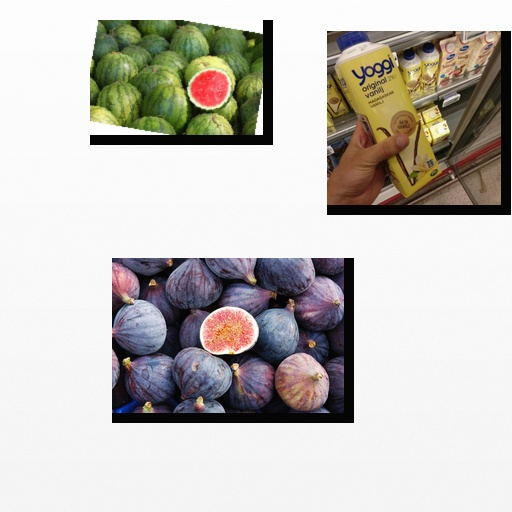
Food items: vanilla_yogurt, watermelon, fig